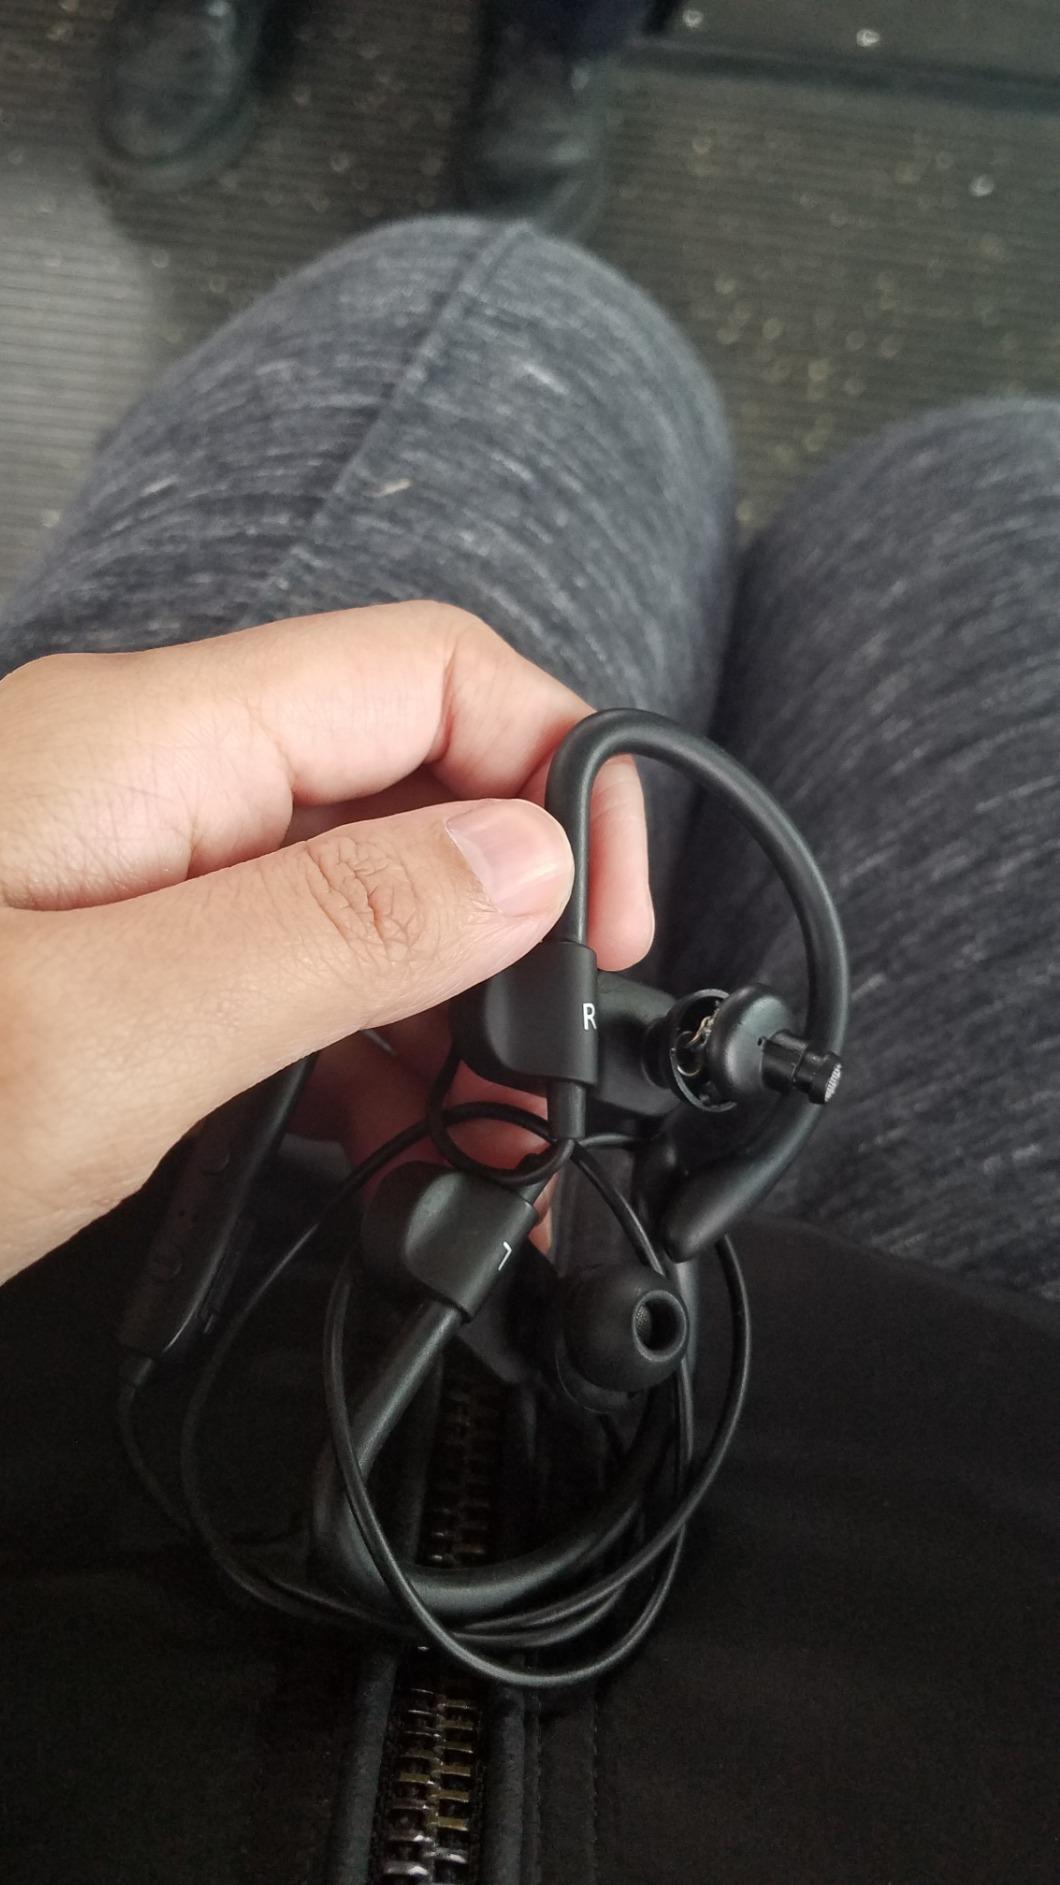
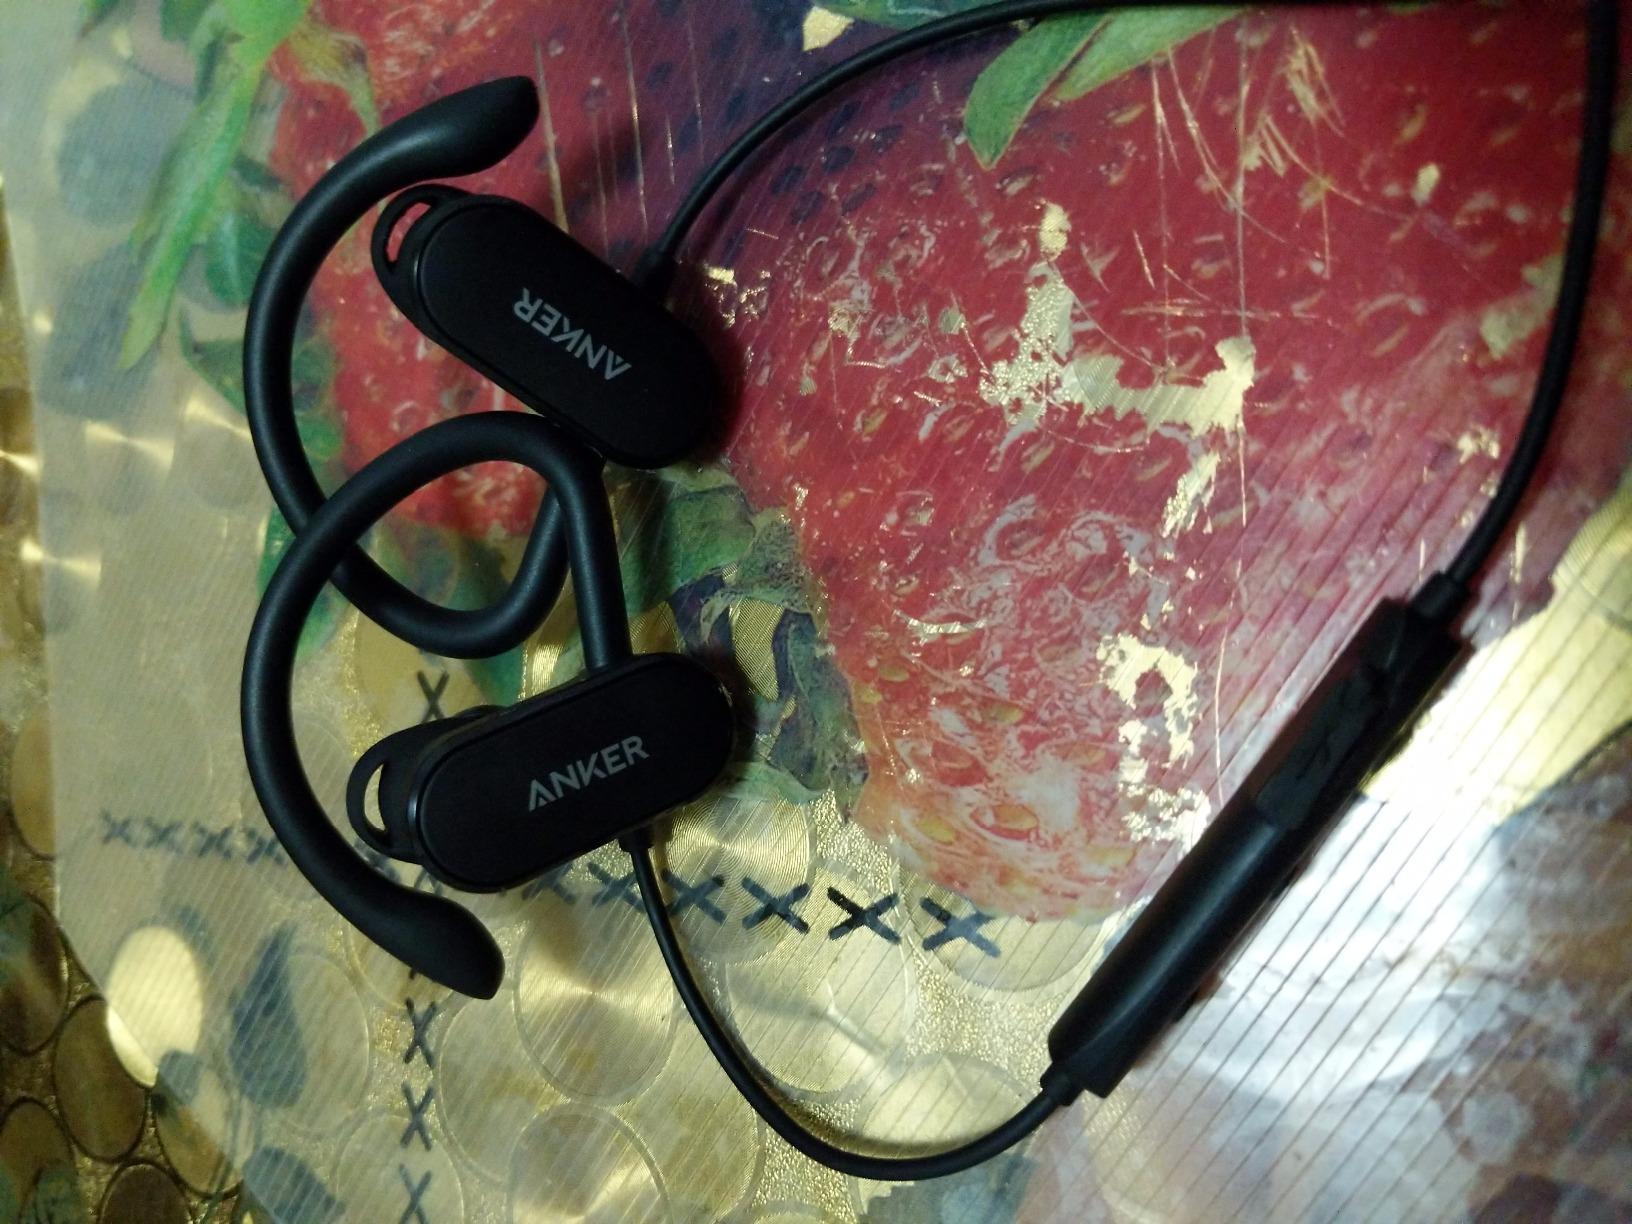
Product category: headphones
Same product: yes